Tench-class submarine

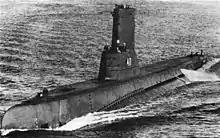
in GUPPY IA configuration

This was developed as a more cost-effective alternative to GUPPY II. "Tench" was converted in 1951. The less expensive Sargo II battery was introduced, along with other cost-saving measures.